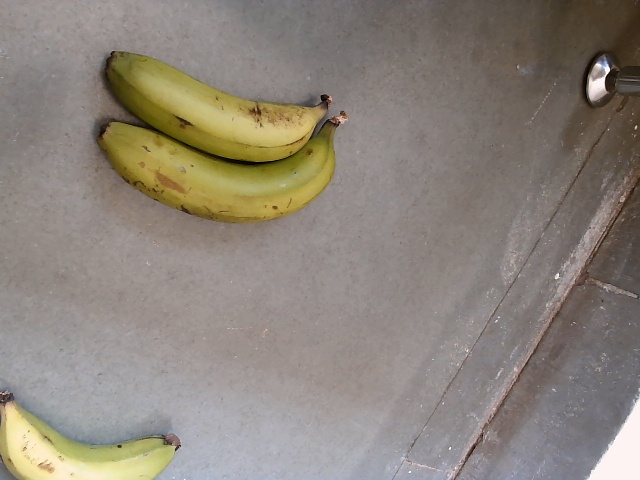
Label: Raw_Banana